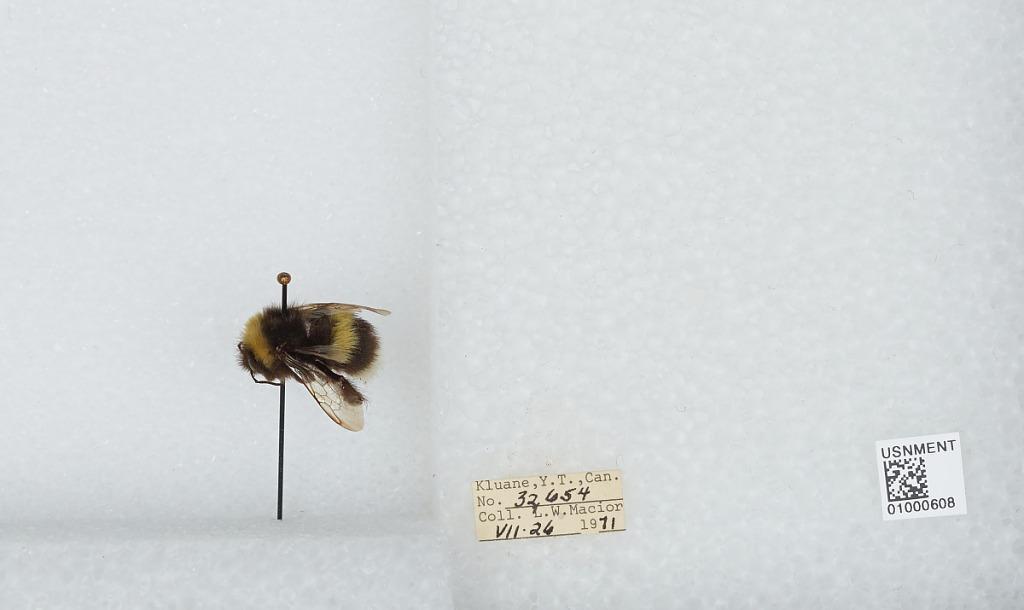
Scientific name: Bombus (Bombus) lucorum (Linnaeus)
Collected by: L. Macior
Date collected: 1971-7-26
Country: Canada
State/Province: Yukon Territory
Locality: Kluane
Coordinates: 60.75, -139.5